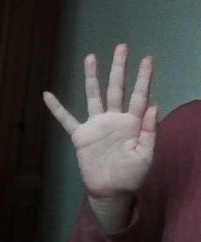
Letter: sheen